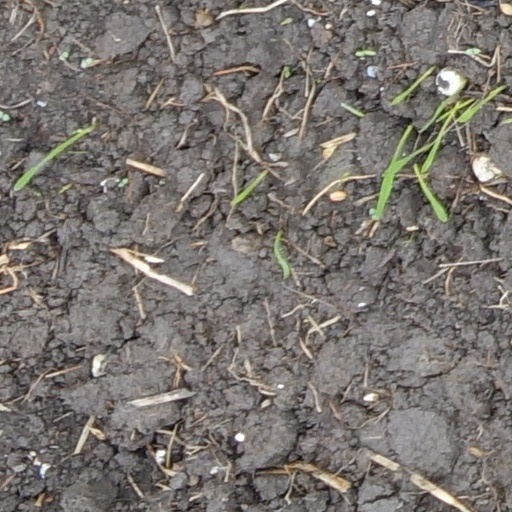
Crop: wheat